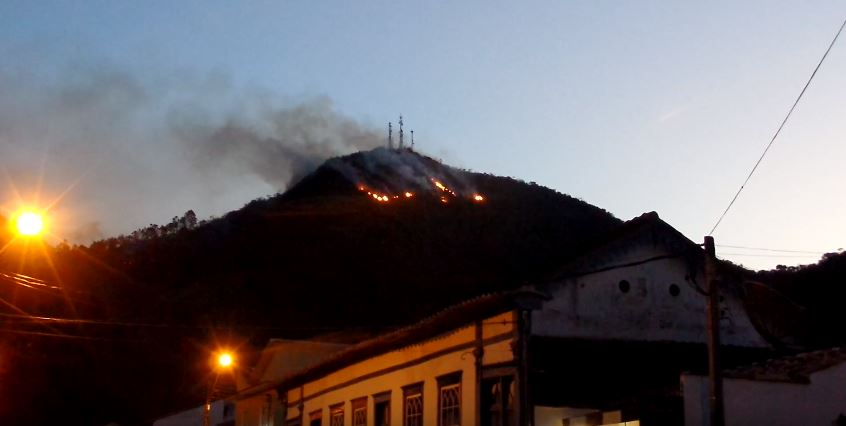
Fire: yes
Smoke: yes